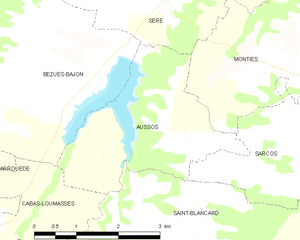
Aussos est une commune française située dans le département du Gers en région Occitanie.